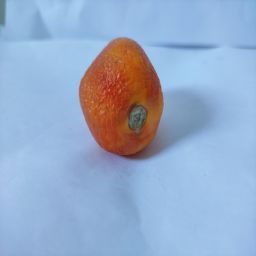
Crop: Tomato
Quality: Old